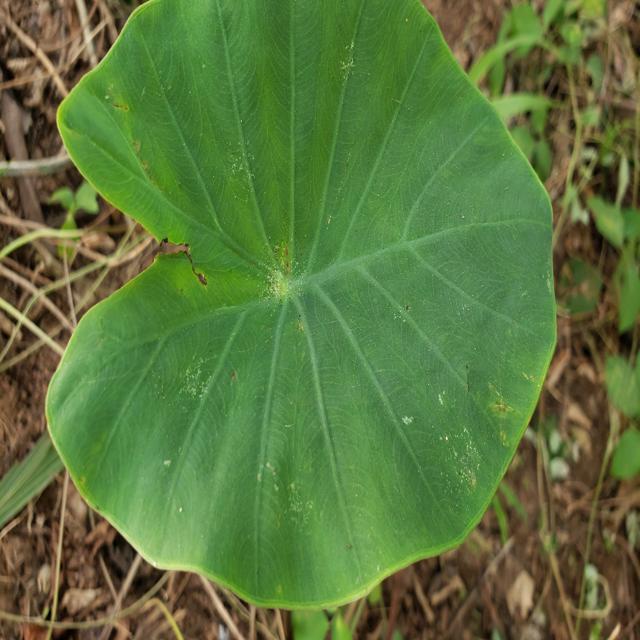
Label: Healthy